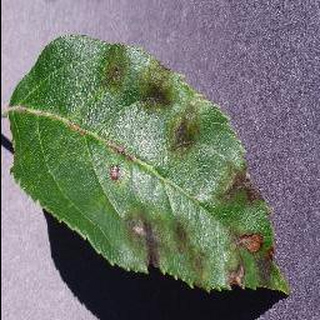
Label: apple_apple_scab